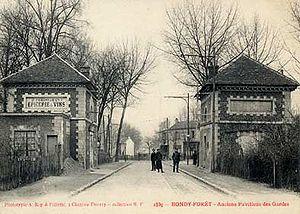
Les Pavillons-sous-Bois est une commune française située dans le département de la Seine-Saint-Denis en région Île-de-France, à environ 10 kilomètres au nord-est de Paris. La ville est officiellement fondée le 3 janvier 1905 mais les premières traces d'activité sur son territoire actuel remontent au XVIIᵉ siècle. Les Pavillons-sous-Bois tire son nom des deux pavillons de garde bâtis en 1770 et qui se dressaient à l'entrée du domaine du Raincy. Ces deux pavillons, restaurés, se situent au lieu-dit la Fourche, en bordure de la RN 3.